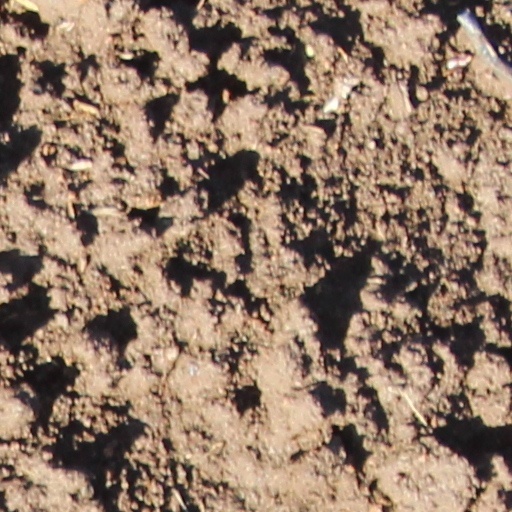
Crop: wheat